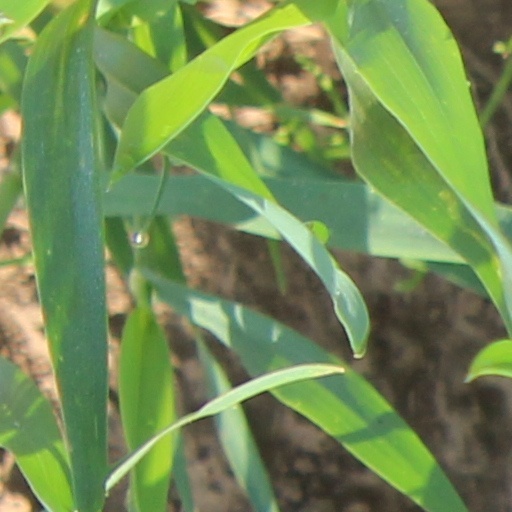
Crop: wheat